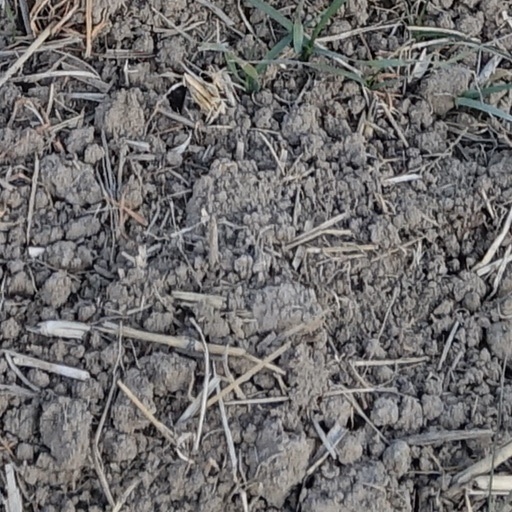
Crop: wheat